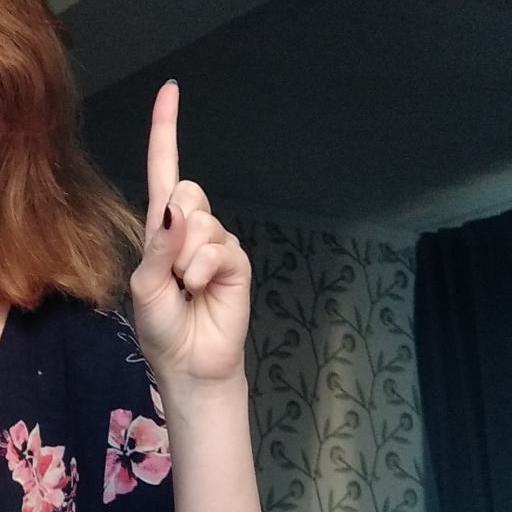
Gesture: one